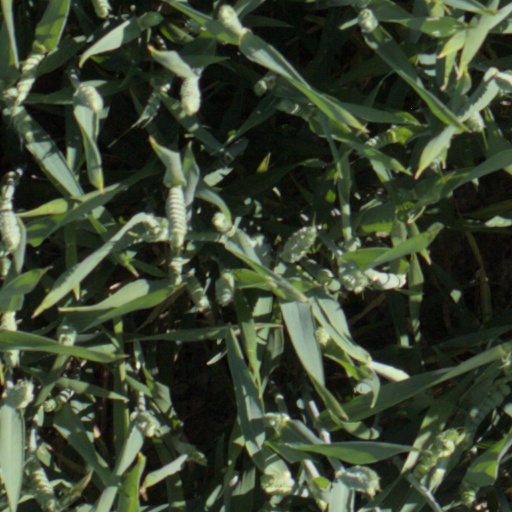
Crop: wheat